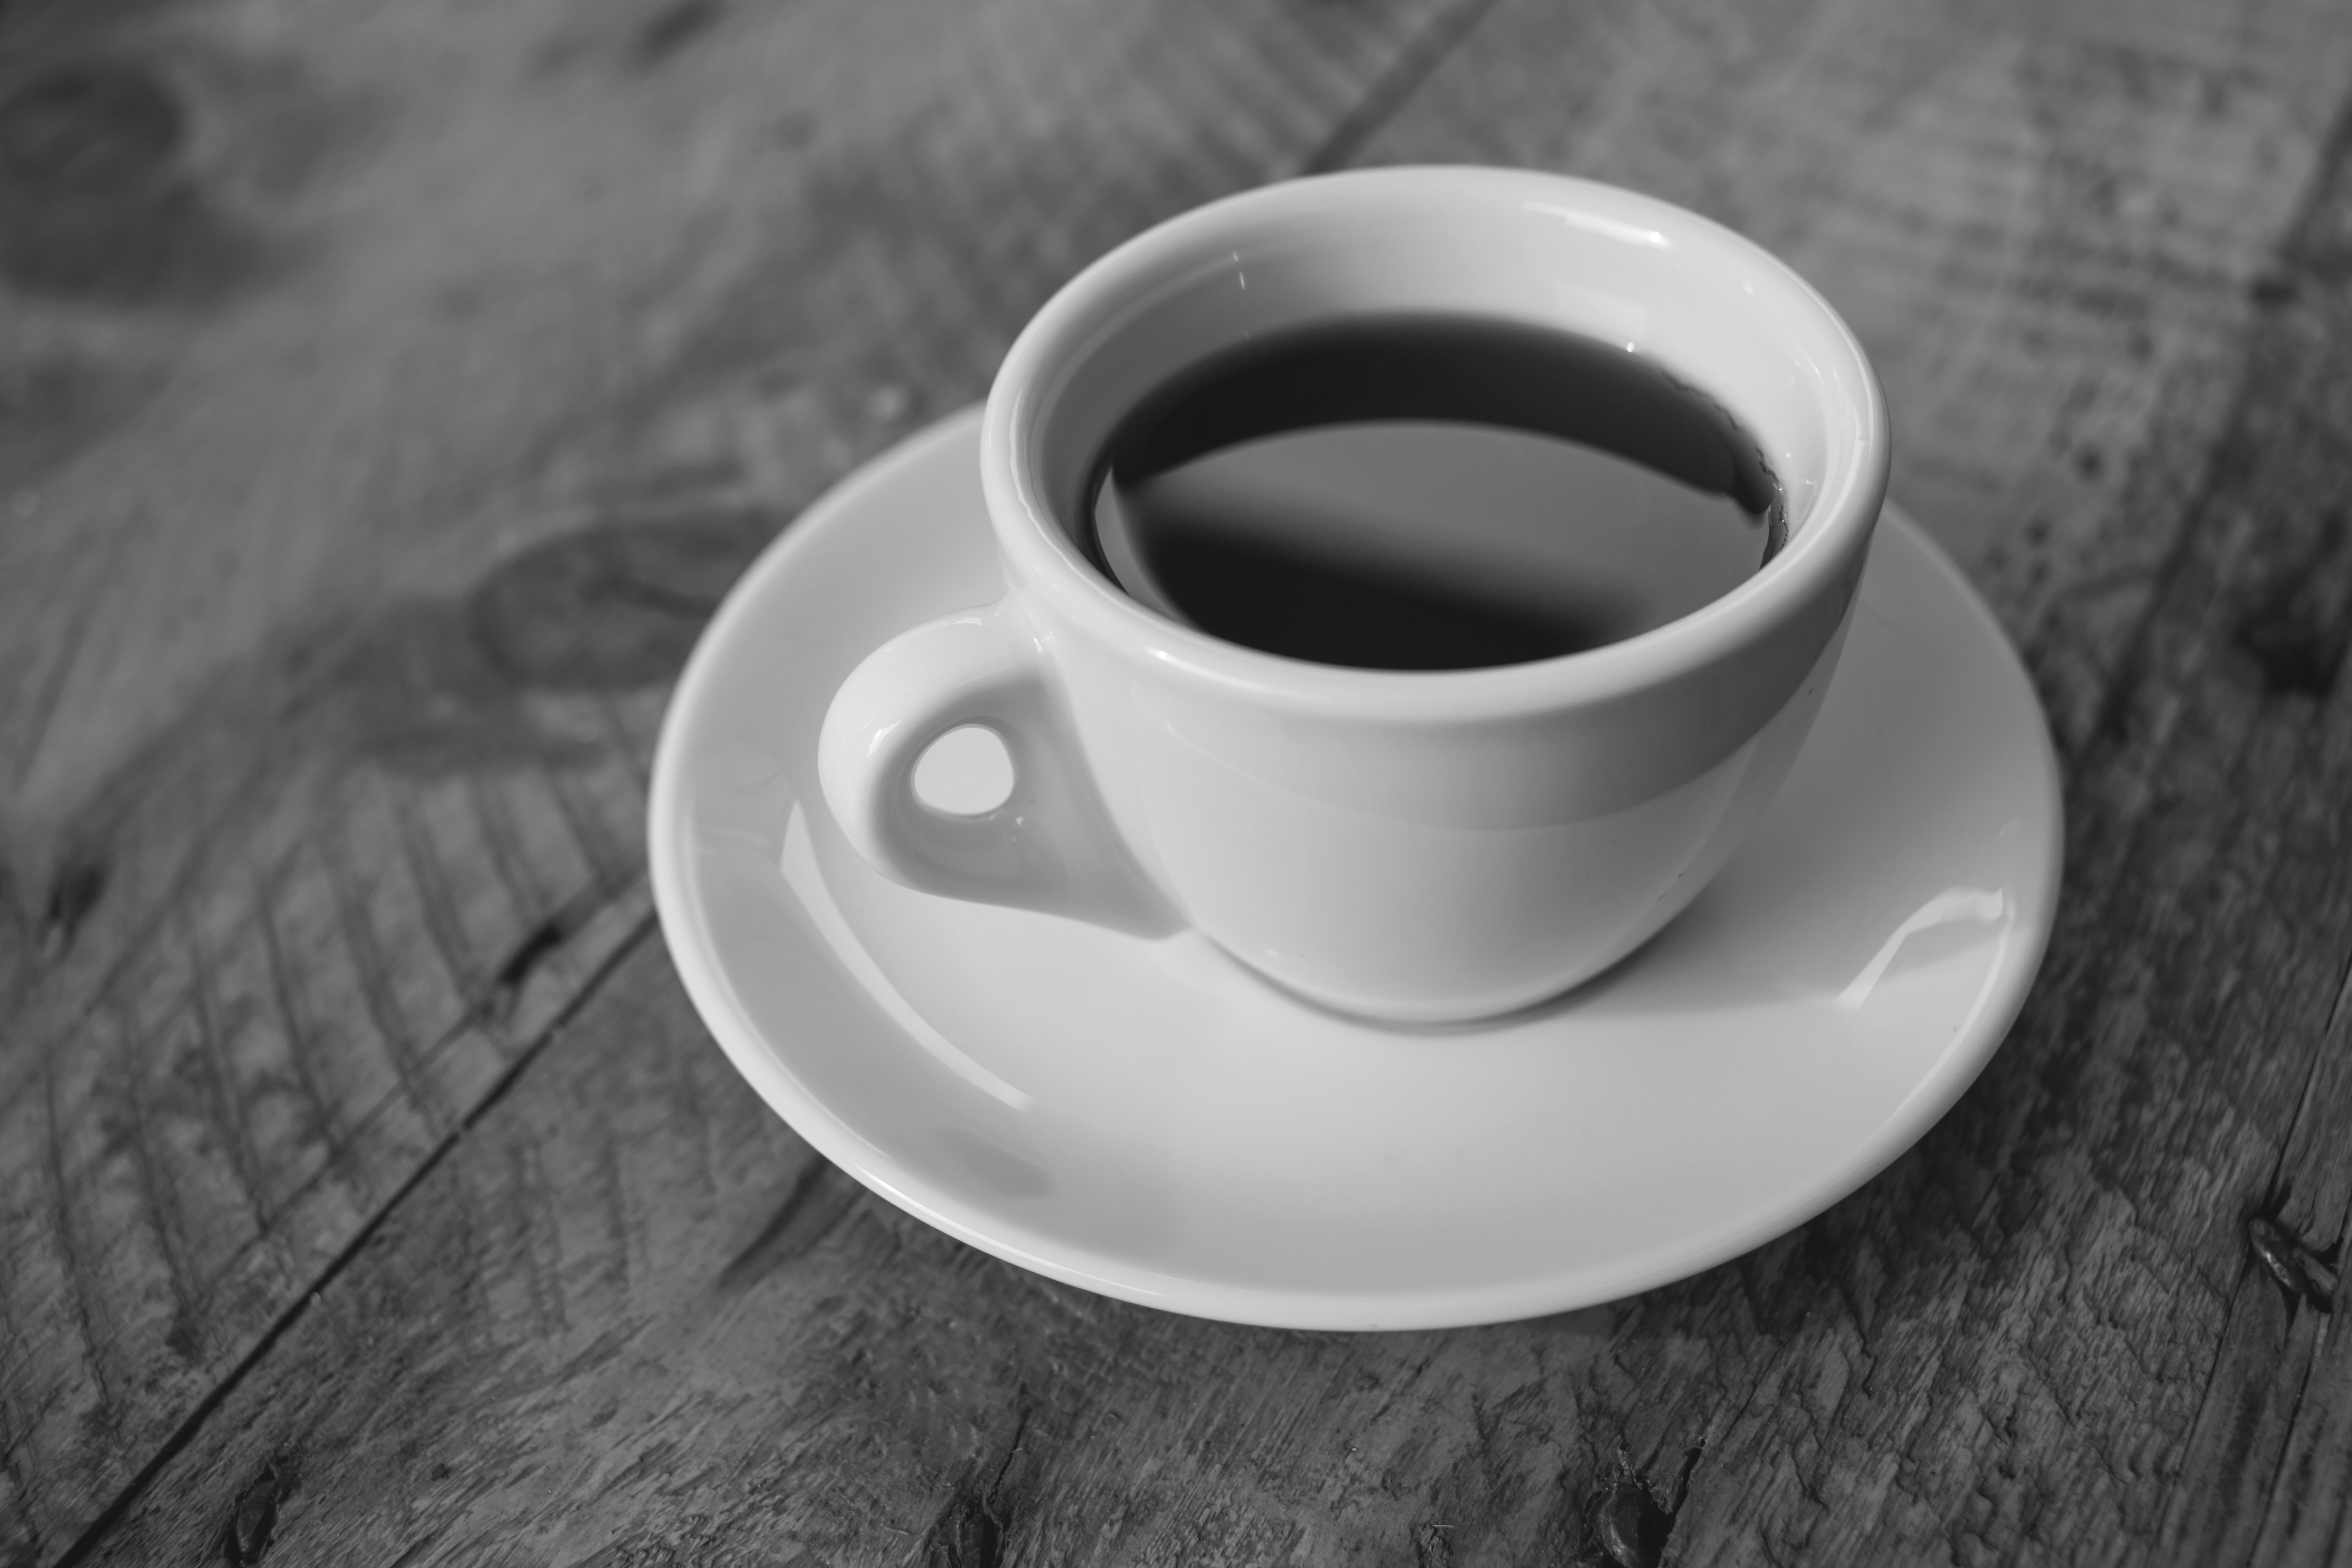
cup, coffee cup, black, white, caffeine, dandelion coffee, caff americano, coffee, drinkware, espresso, cuban espresso, serveware, tableware, drink, turkish coffee, Kopi tubruk, Java coffee, black drink, black and white, saucer, Coffee substitute, still life photography, monochrome photography, table, still life, cafe, stimulant, kopi luwak, tea, ristretto, food